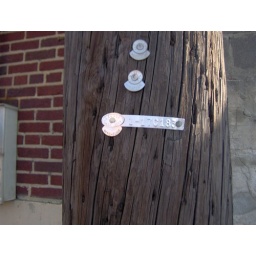
This particular telephone pole in all the world